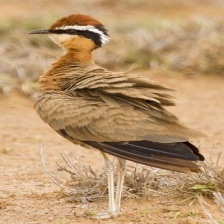
Species: BURCHELLS COURSER
Scientific name: CURSORIUS RUFUS